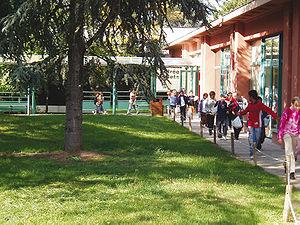
Enfants sortants du Musée en Herbe du Jardin d'Acclimatation.
Le Jardin d’acclimatation est un parc de loisirs et d'agrément du 16ᵉ arrondissement de Paris, le long du bois de Boulogne.